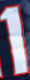
Number: 1